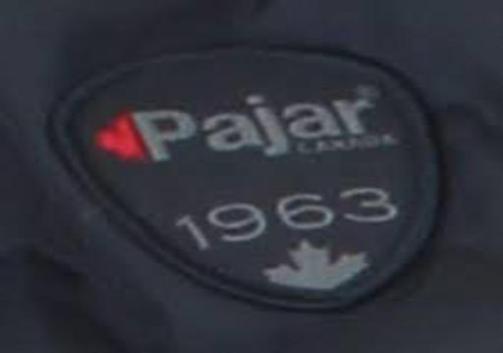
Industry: Clothes